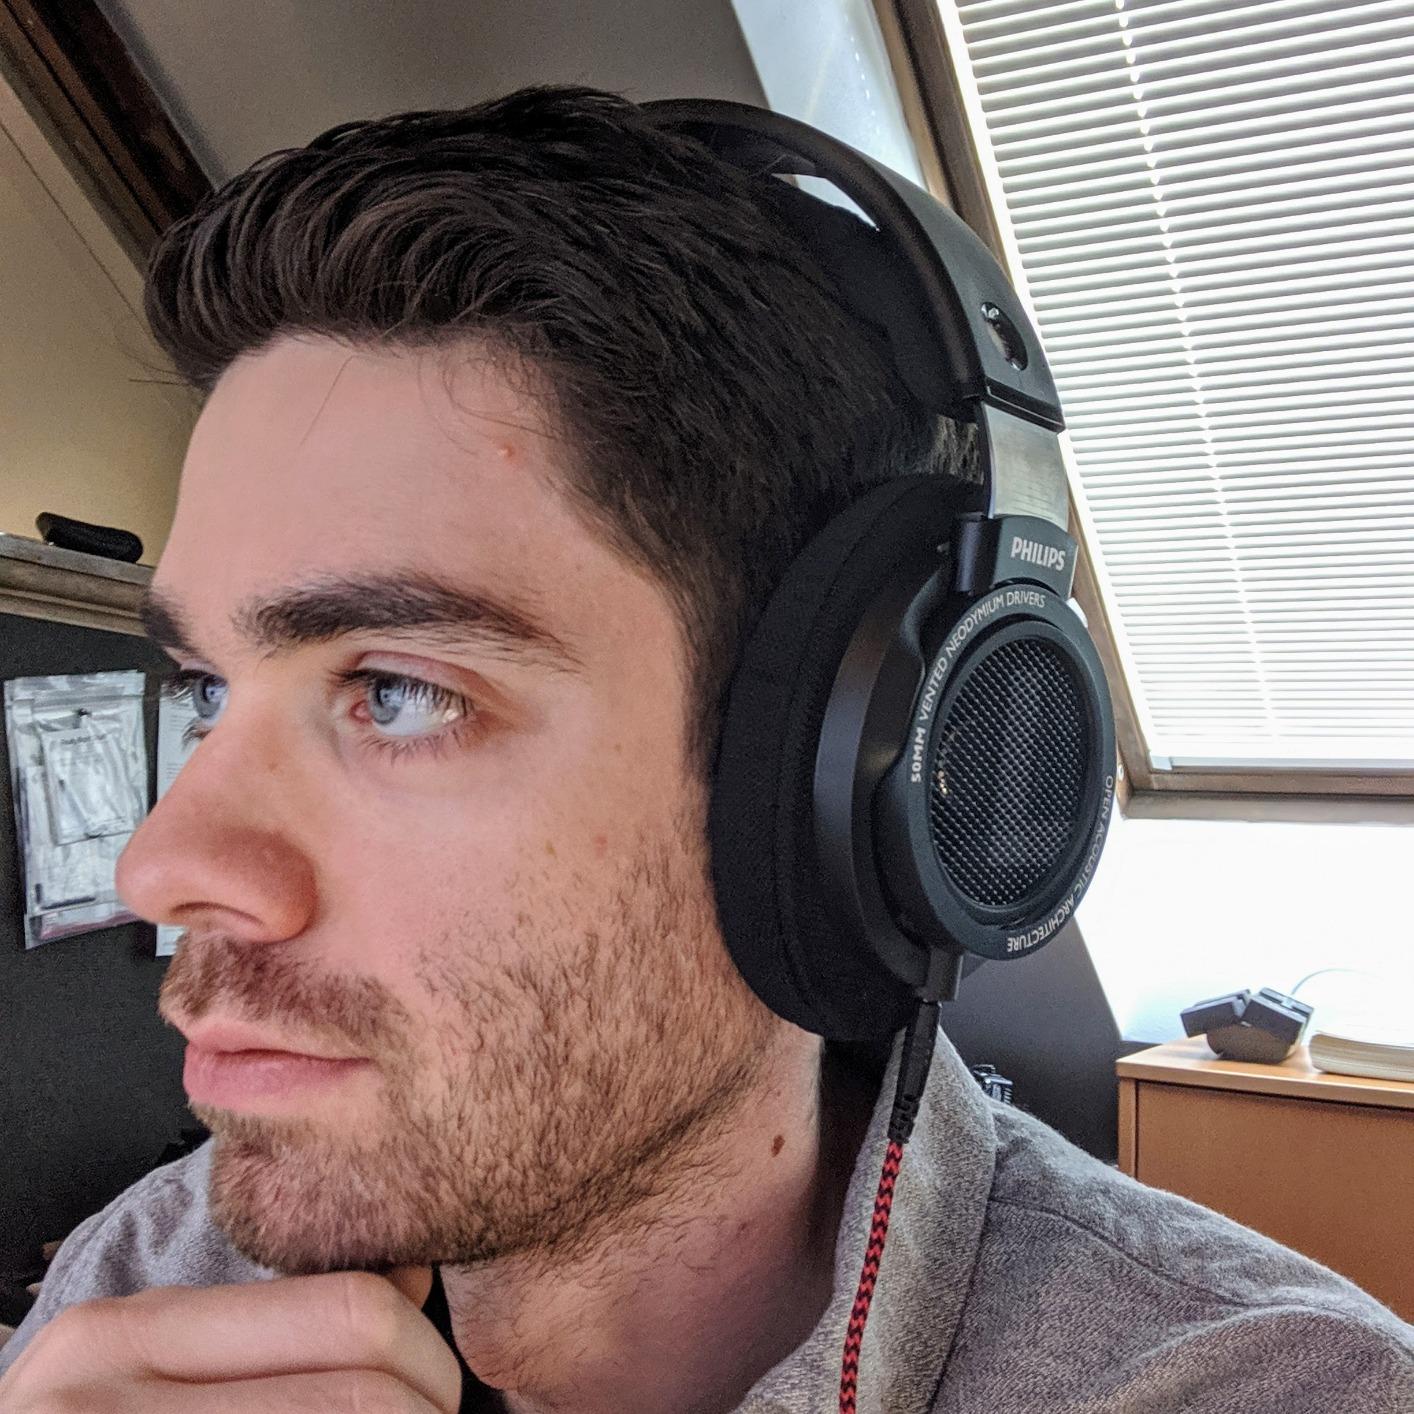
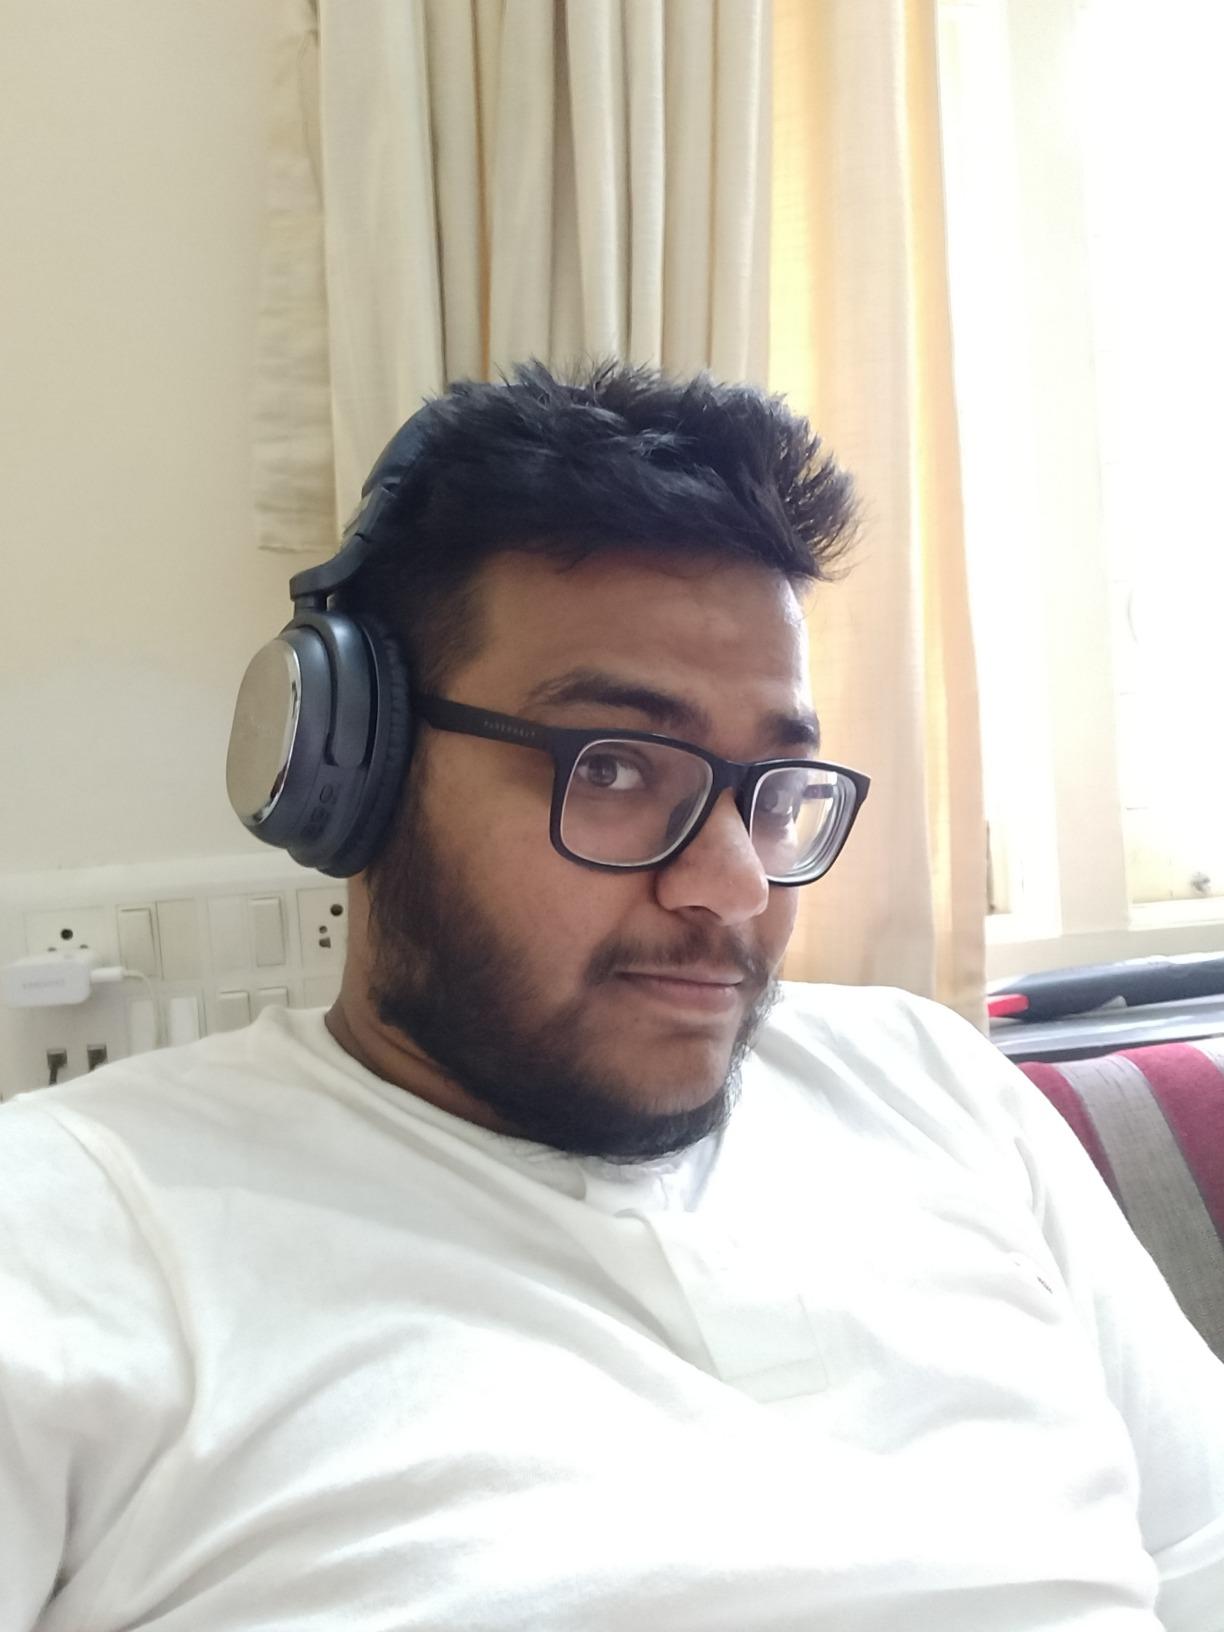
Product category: headphones
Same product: no